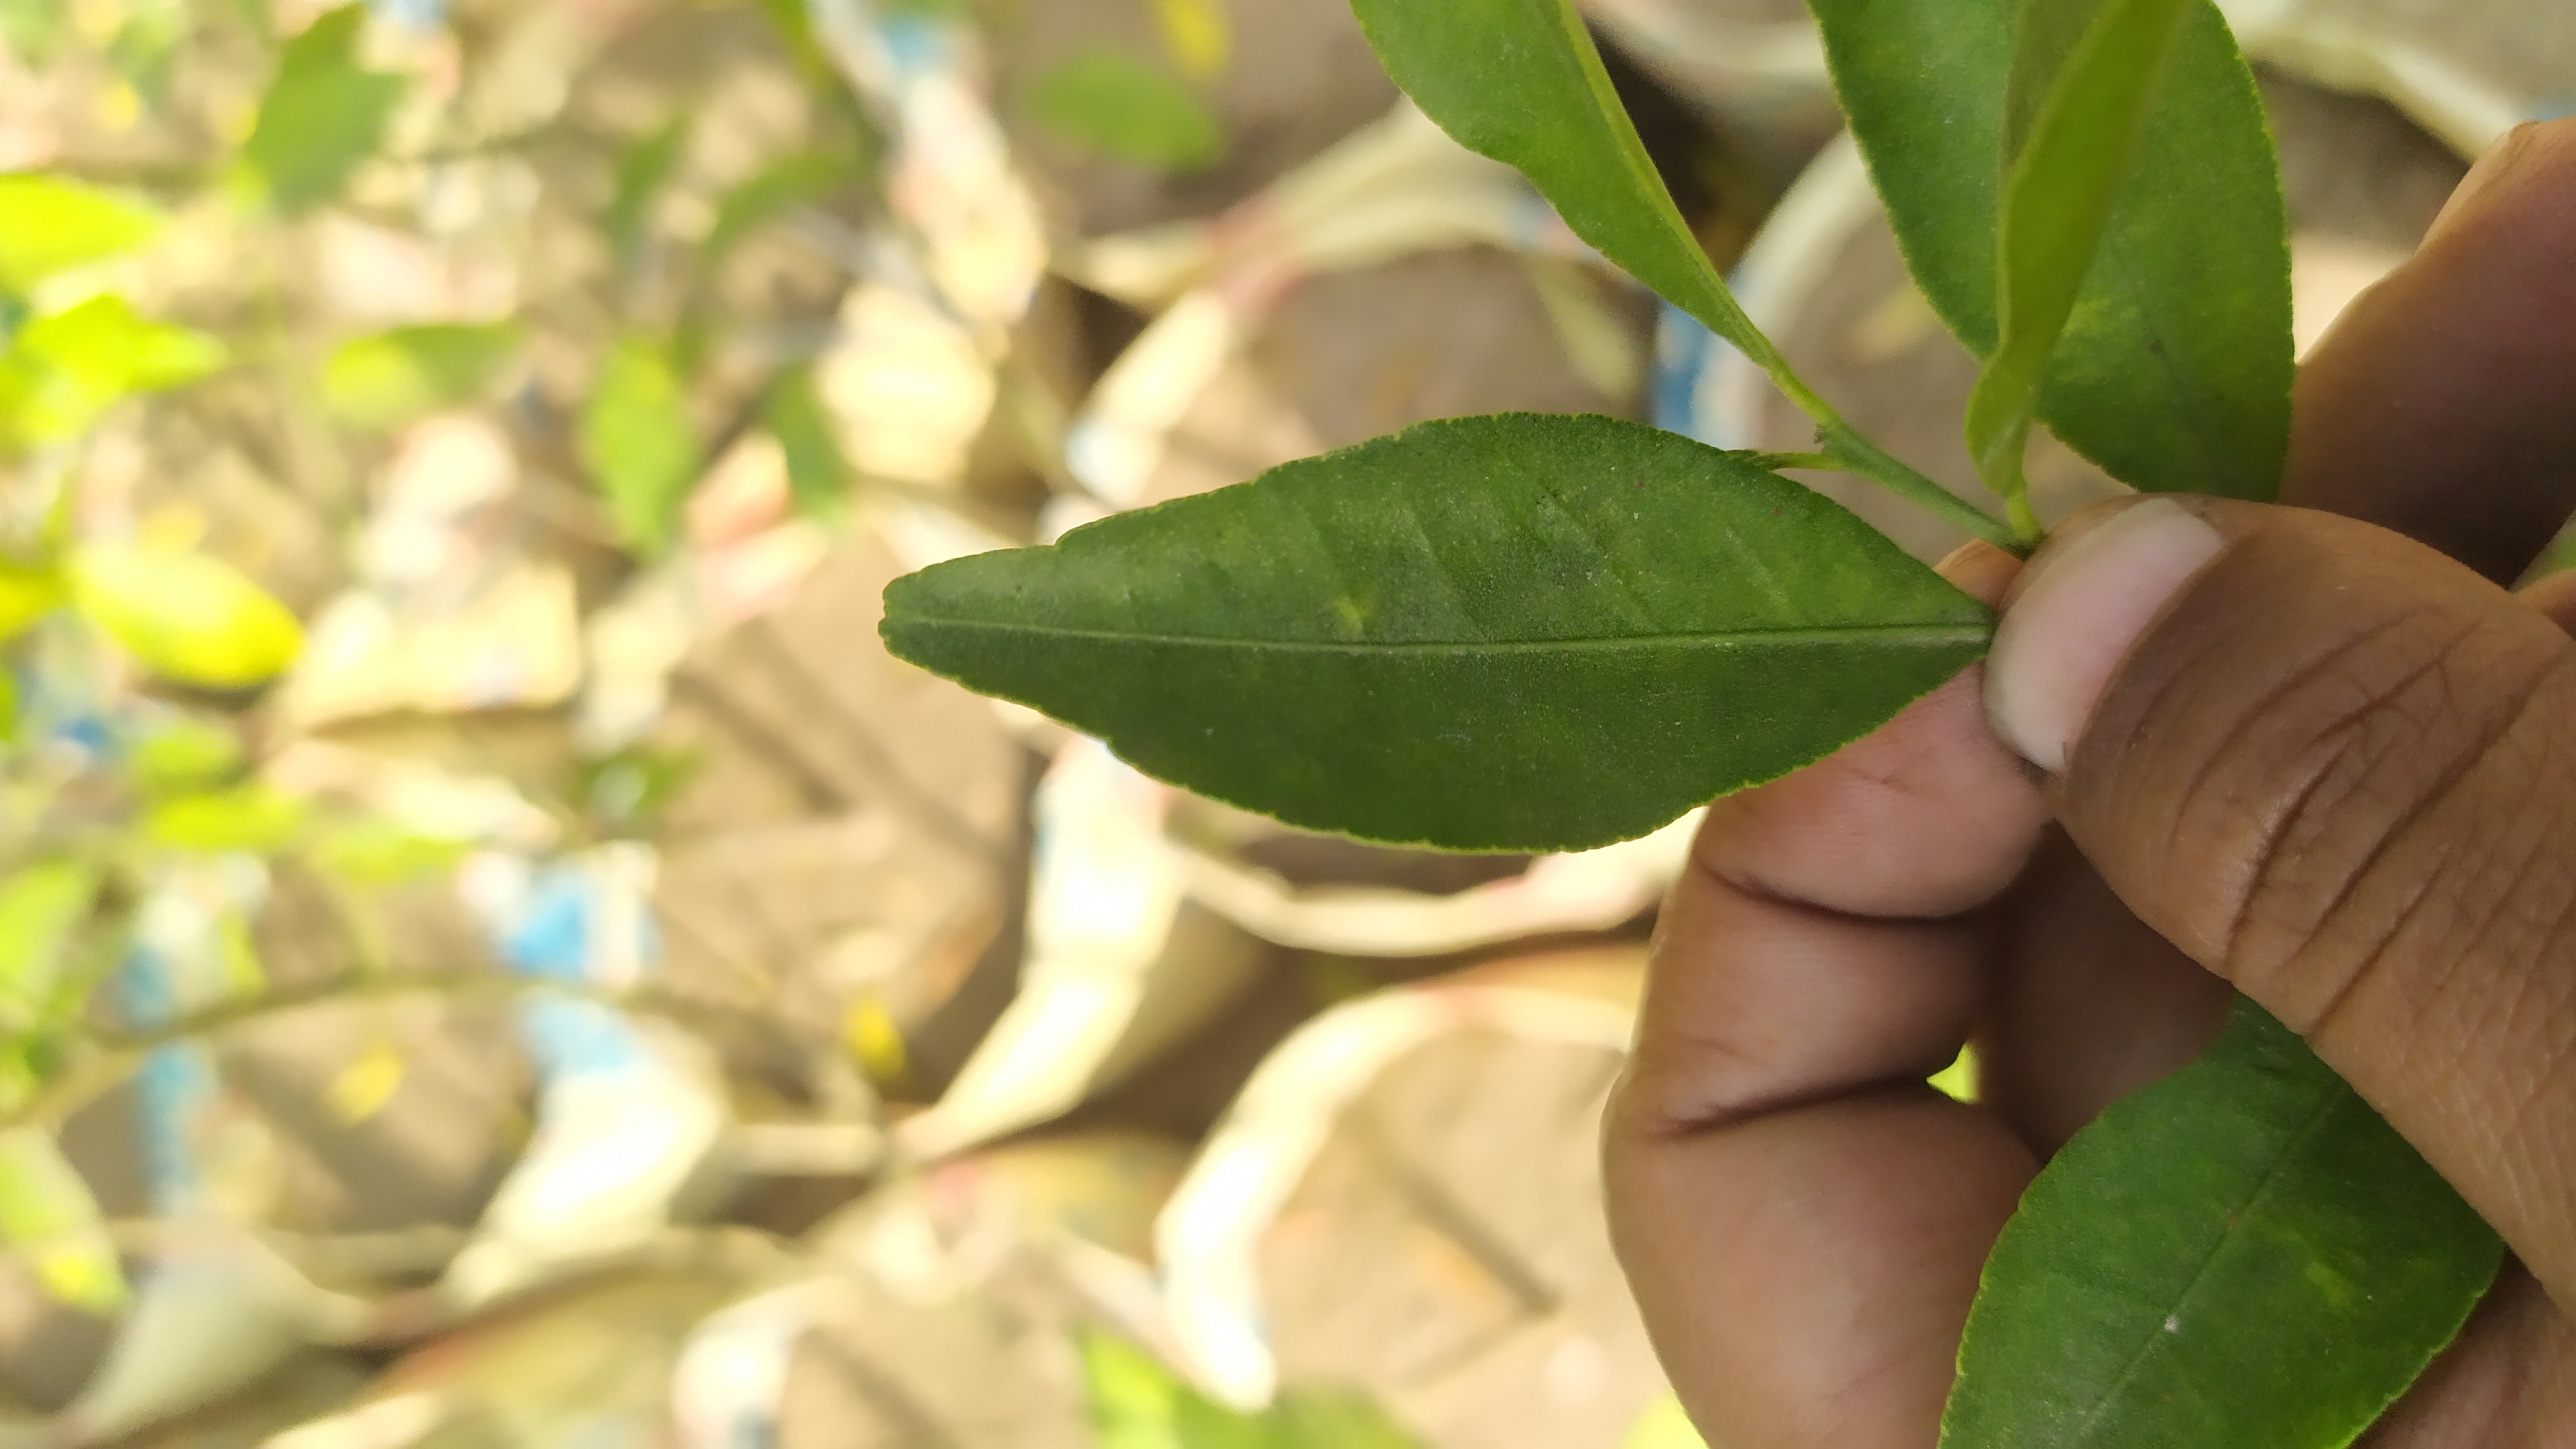
Mandarin leaf variety: Mandaring